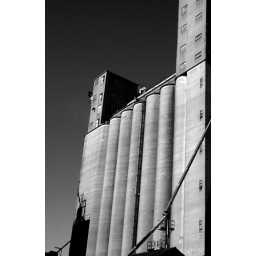
They tower beside the river